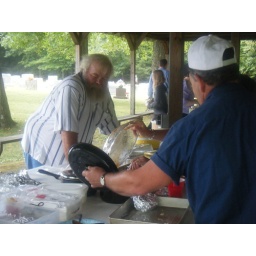
People getting food... (the guy in the white shirt is related to me, I forget how.)